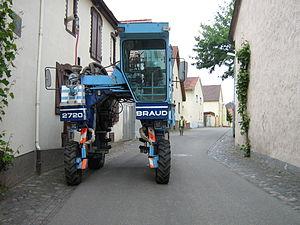
Machine à vendanger Braud 2720
Une machine à vendanger, encore appelée vendangeuse est une machine agricole, généralement automotrice, conçue pour assurer la récolte des raisins. Ce type de machine effectue en une seule opération l'ensemble des opérations de la vendange : nettoyage, portage et transfert dans les bennes de débardage.
La viticulture est l'activité agricole consistant à cultiver une certaine variété de vigne produisant un fruit pour la consommation humaine : le raisin. Les vignes cultivées en viticulture sont des cultivars de sous-espèces du genre Vitis dénommés cépages.
Le cahors est un vin rouge français d'appellation d'origine protégée du vignoble du Sud-Ouest de la France. Son vignoble produit exclusivement du vin rouge avec le cépage côt N. Il est situé à l'ouest de la ville de Cahors, à cheval sur la vallée du Lot dans le département du même nom et sur les causses du Quercy au sud de cette vallée.